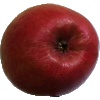
Label: apple_crimson_snow